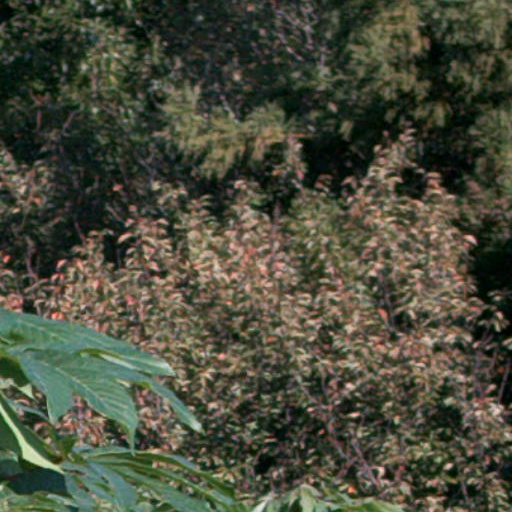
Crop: cassava